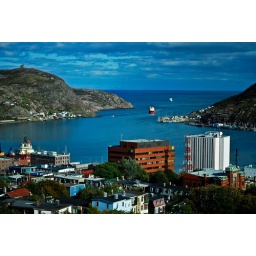
A coast guard ship entering St. John's harbour on a nice Sunday in October.